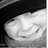
Emotion: happy